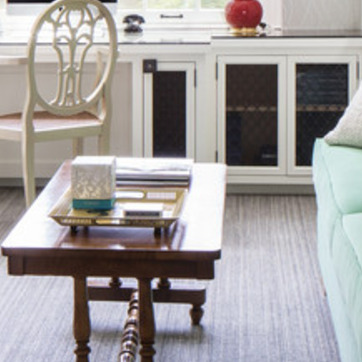
Material: paper